Julius Mosen

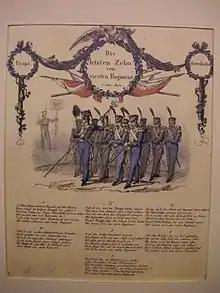
A steel engraving inspired by Mosen's "Die letzte zehn" poem

On his return, he finished his law studies at Leipzig, where he then worked as a lawyer. From 1835 to 1844 he was an independent advocate in Dresden. He had meanwhile shown great literary promise in his "Lied vom Ritter Wahn" (1831). This was followed by the more philosophical "Ahasvar" (1838), and by a volume of poems, "Gedichte" (1836, 2nd ed., 1843), among which "Andreas Hofer" and "Die letzten Zehn vom vierten Regiment" became popular. As an active freemason in Dresden he encountered several important literary figures, including Ludwig Tieck, Ludwig Uhland, Georg Herwegh, Richard Wagner and Gottfried Semper, and was soon himself reckoned to be among the best-known German poets.